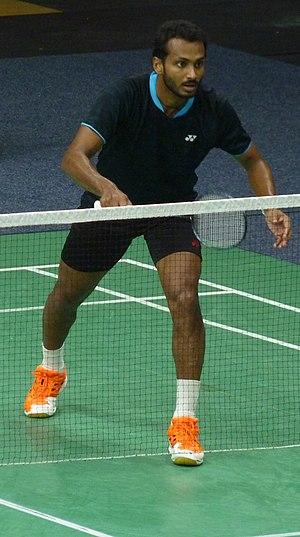
Niluka Karunaratne, né le 13 février 1985, est un joueur de badminton olympique sri lankais qui a concouru en 2012 et 2016. Il a été choisi pour diriger le contingent sri-lankais aux Jeux olympiques d'été de 2012. Karunaratne a participé de manière consécutive à cinq Jeux du Commonwealth de 2002 à 2018.